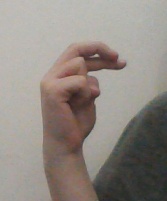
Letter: zay